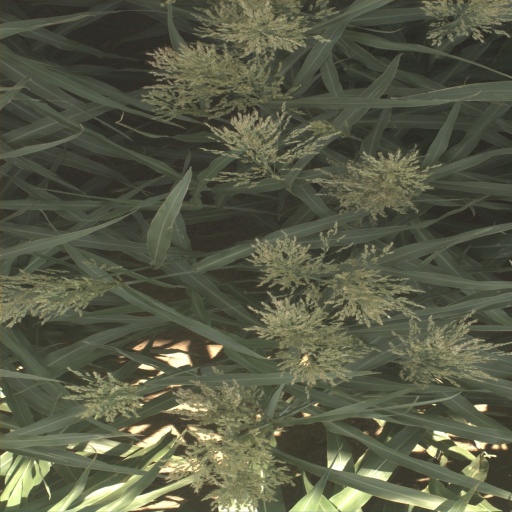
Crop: sorghum